Three Kings Ridge

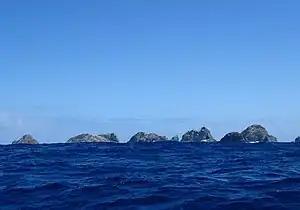
The Princes Islands in the Tasman Sea are the southeastern manifestation of the Three Kings Ridge.

The ridge has to its south a group of 13 presently uninhabited islands where the South Pacific Ocean and Tasman Sea meet. These are separated from the New Zealand North Island by a wide submarine trough that is at least deep and may be associated with the Vening Meinesz Fault Zone.